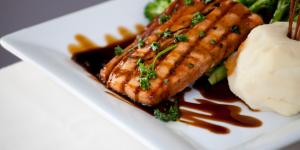
pollo en salsa de tamarindo